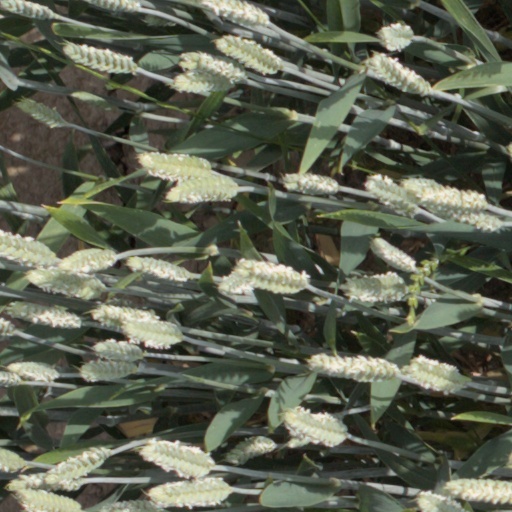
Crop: wheat